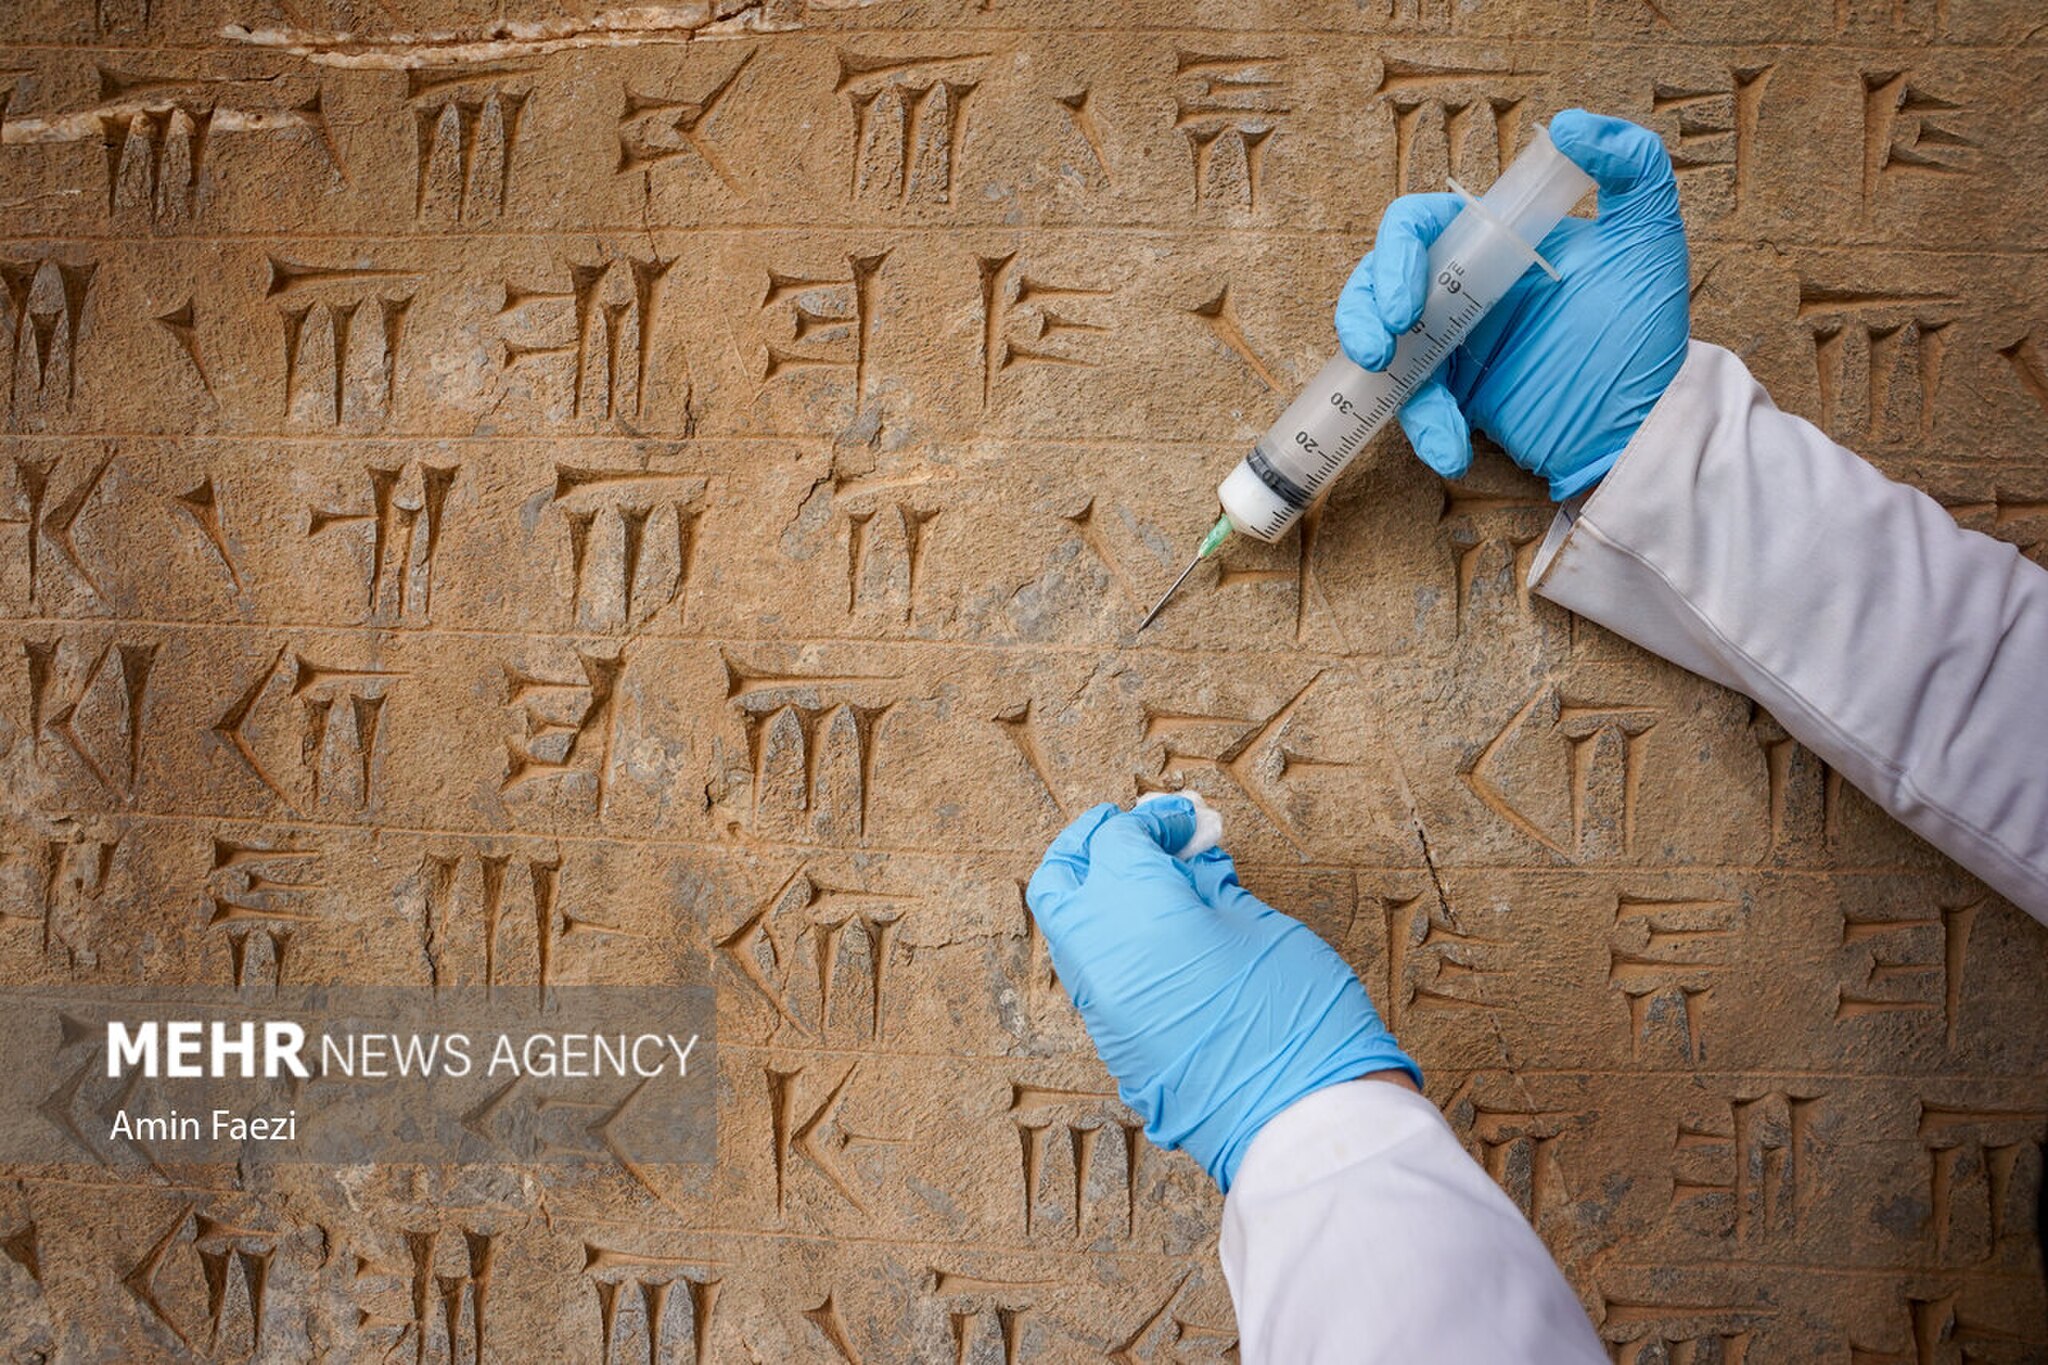
Title: Restoration in the Sanctuary of Kings 4 (Mehr, 2025)
Description: Translation of original description: The restoration of parts of Persepolis and Naqsh-e Rostam is underway by the Cultural Heritage Organization. During this field visit, the specialized process of reconstruction, cleanup and protection of these world monuments was closely observed and photographed
Date: Published on 03 December 2025 - 19:50
Categories: Naqsh-e Rustam, Restoration in Iran, Photos from Mehrnews.com, 2025 restoration, Photographs by Amin Faezi for Mehr News Agency